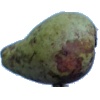
Label: pear_stone